Waagner-Biro

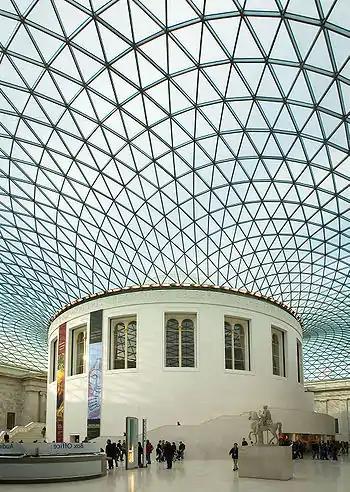
Tessellated roof of the Great Court of the British Museum, constructed by Waagner-Biro

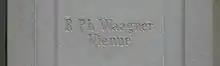
Inscription of the Bulgarian St Stephen Church in Istanbul

Waagner Biro Steel and Glass has divisions in steel and glass engineering and facade construction in Austria, United Kingdom and United Arab Emirates.